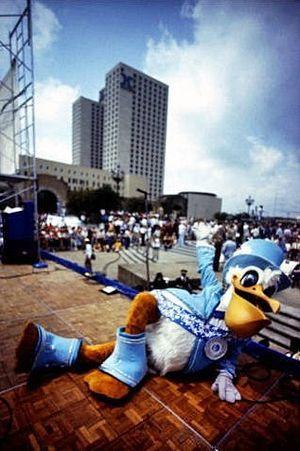
L’anthropomorphisme est l'attribution de caractéristiques du comportement ou de la morphologie humaine à d'autres entités comme des dieux, des animaux, des objets, des phénomènes, des idées et voire à des êtres d'un autre monde le cas échéant.
Le Bureau international des Expositions est une organisation intergouvernementale chargée de superviser les expositions internationales.